Yvonne Pavis

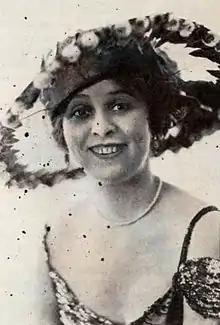

Yvonne Pavis (12 May 1890-??) was an English-born actress, writer, and producer. She began acting in Hollywood in 1910 with the Vitagraph Company, occasionally acting under the name Marie Pavis. In 1922, she went to Australia and formed a production company with Lawson Harris. After a brief time as "The Yvonne Pavis Production Company", the company changed its name to "Harris Austral Super Films" and produced three features. She returned to the United States in 1924. She and Harris married, but divorced in 1925.